Ain El Remmaneh

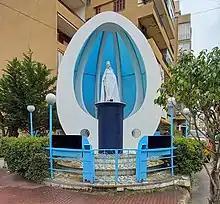
The famous Virgin Mary Statue تمثال المرايا

Ain El Remmaneh is managed by the municipality of Furn Al Chebbak, which also manages Tahwitet El Nahr (tahwita). It is surrounded by Sin El Fil from the north, Chiyah from the South, Hazmieh from the East and Beirut from the West. Its strategic location has transformed it into an important urban area, with industrial and educational significance.